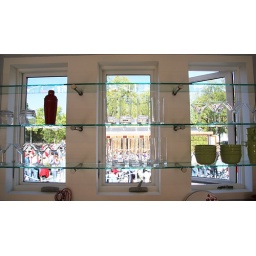
A view through the kitchen windows in Cornell's Solar Decathlon house.